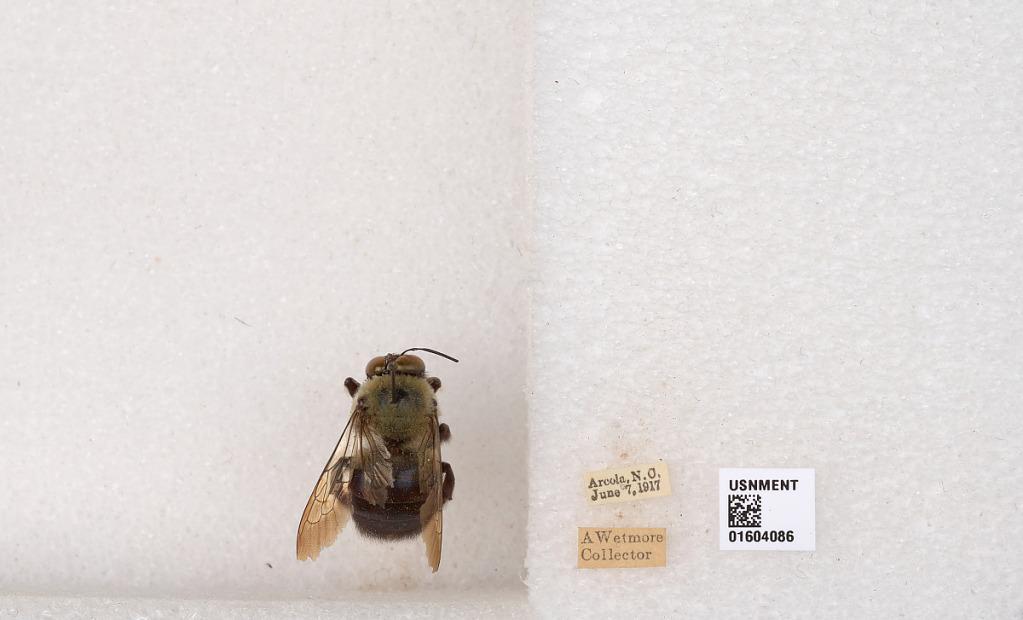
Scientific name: Xylocopa (Xylocopoides) virginica virginica (Linnaeus)
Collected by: A. Wetmore
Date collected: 1917-6-7
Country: United States
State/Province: North Carolina
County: Warren
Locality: Arcola
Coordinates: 36.2894, -77.9803